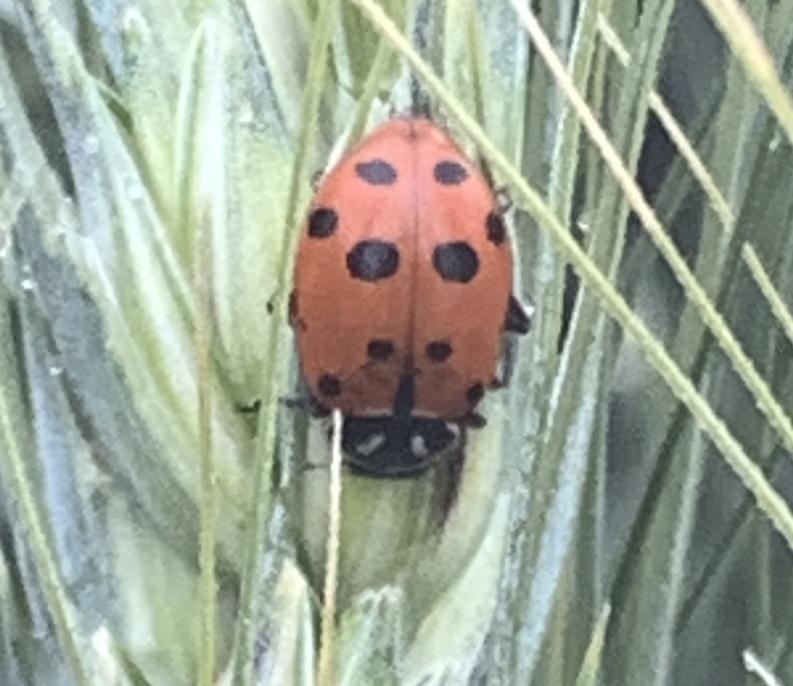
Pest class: predators